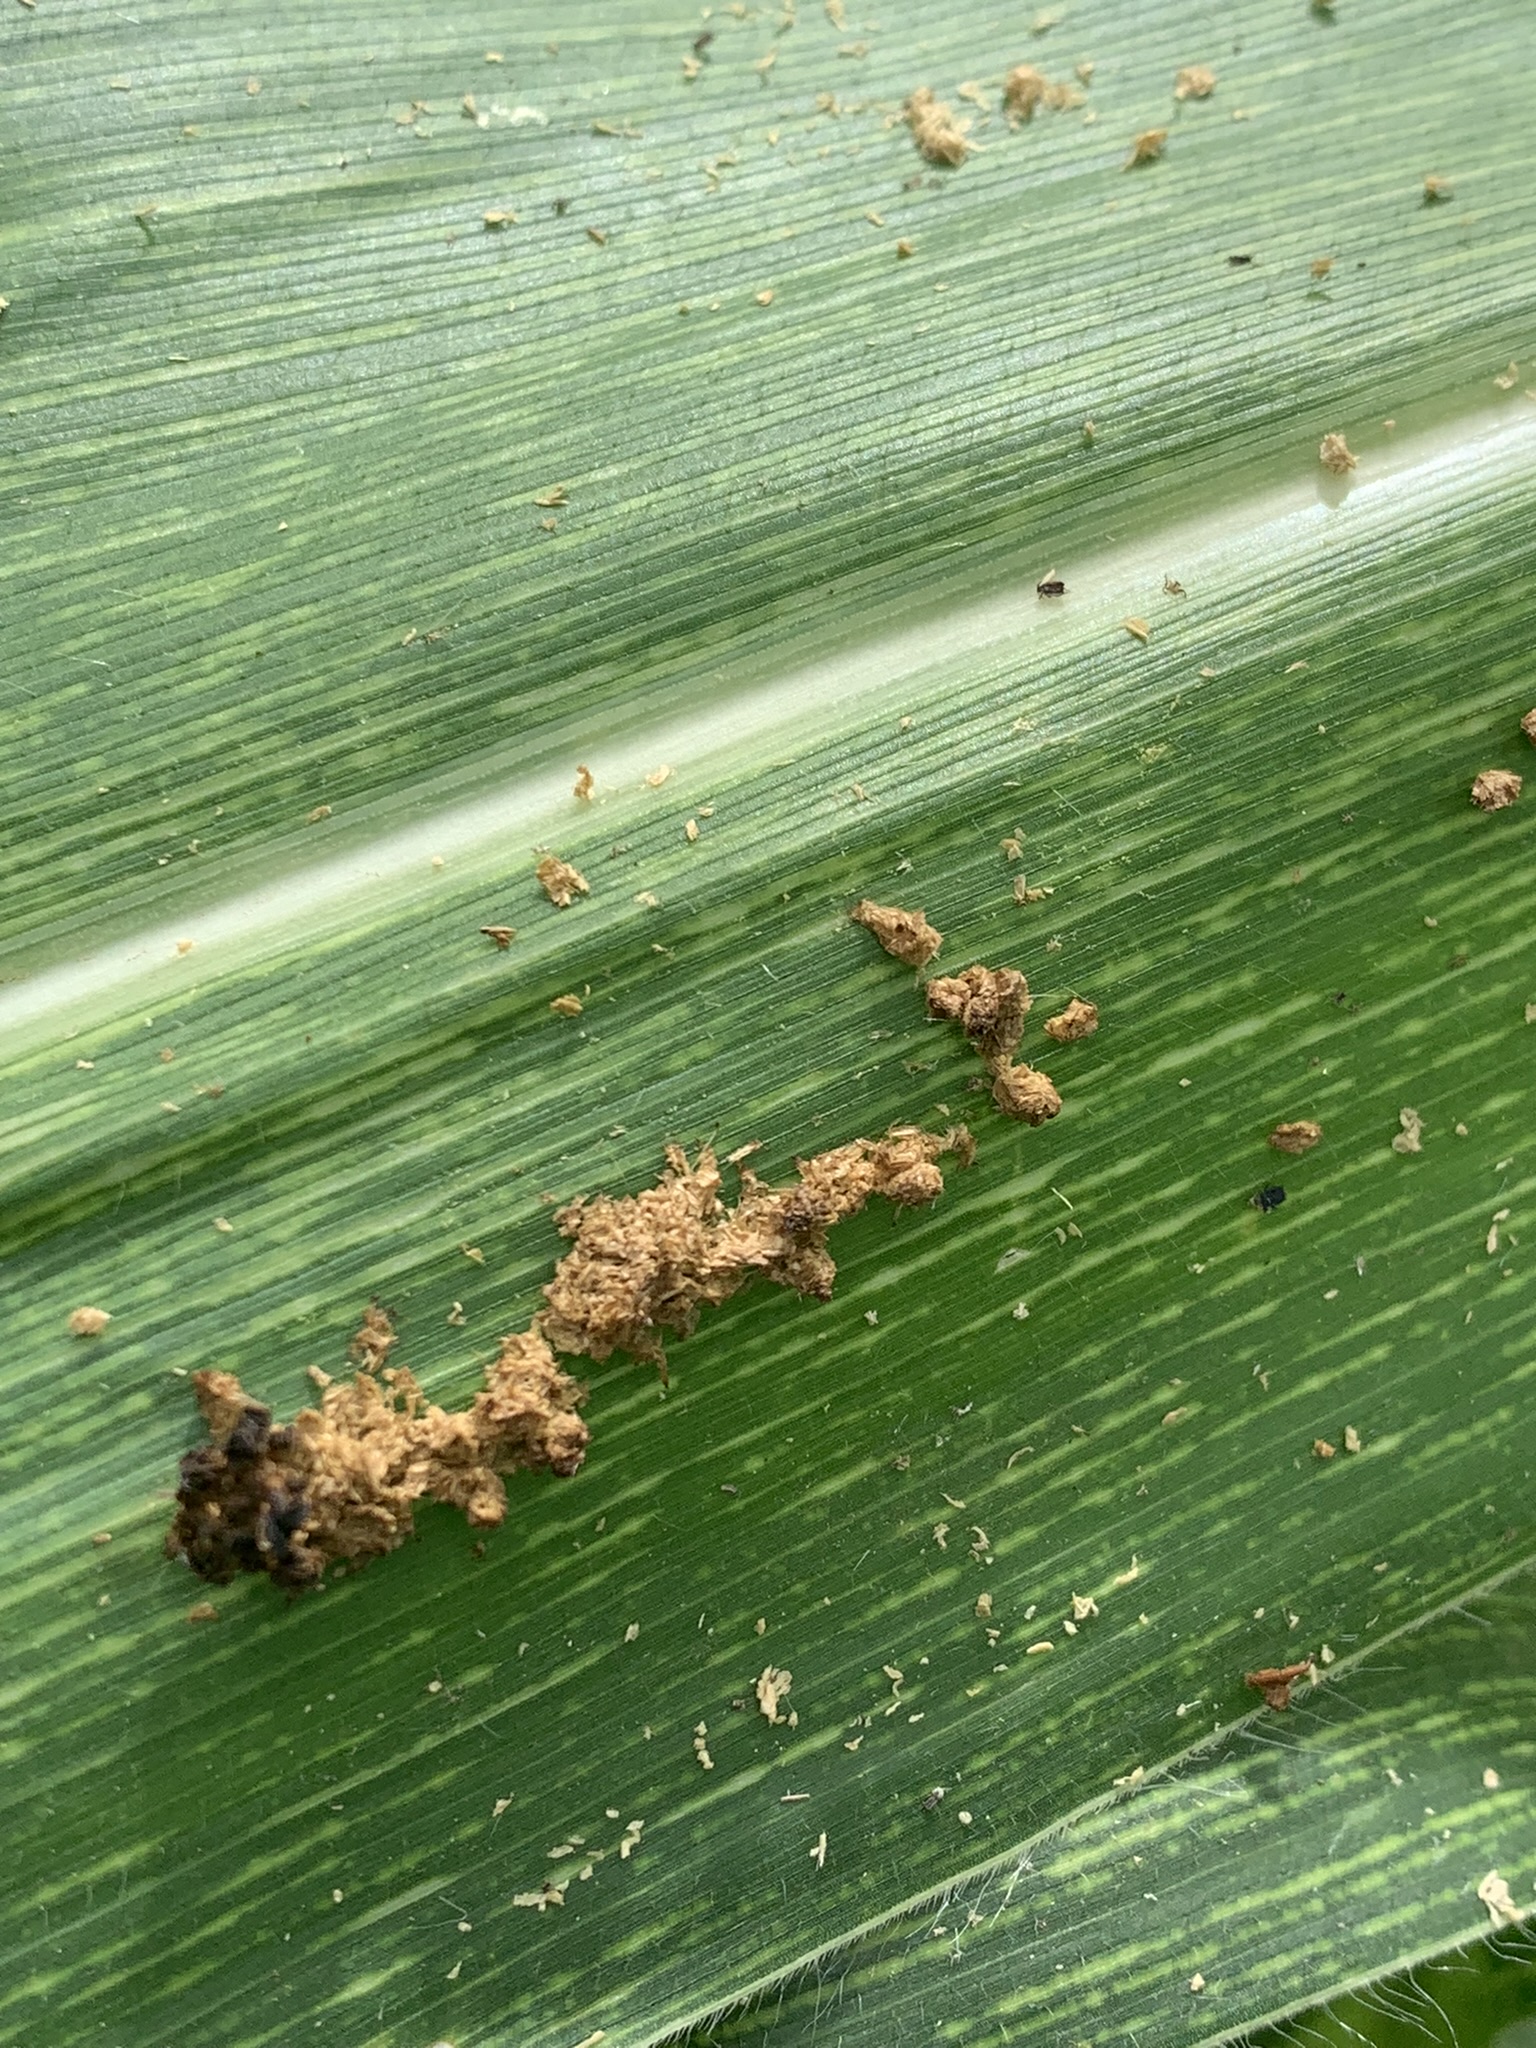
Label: MSV